Quofum

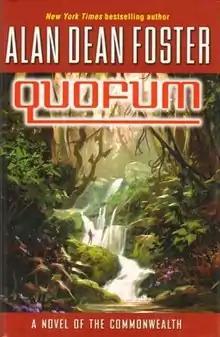
First edition

Quofum (2008) is a science fiction novel by American writer Alan Dean Foster.